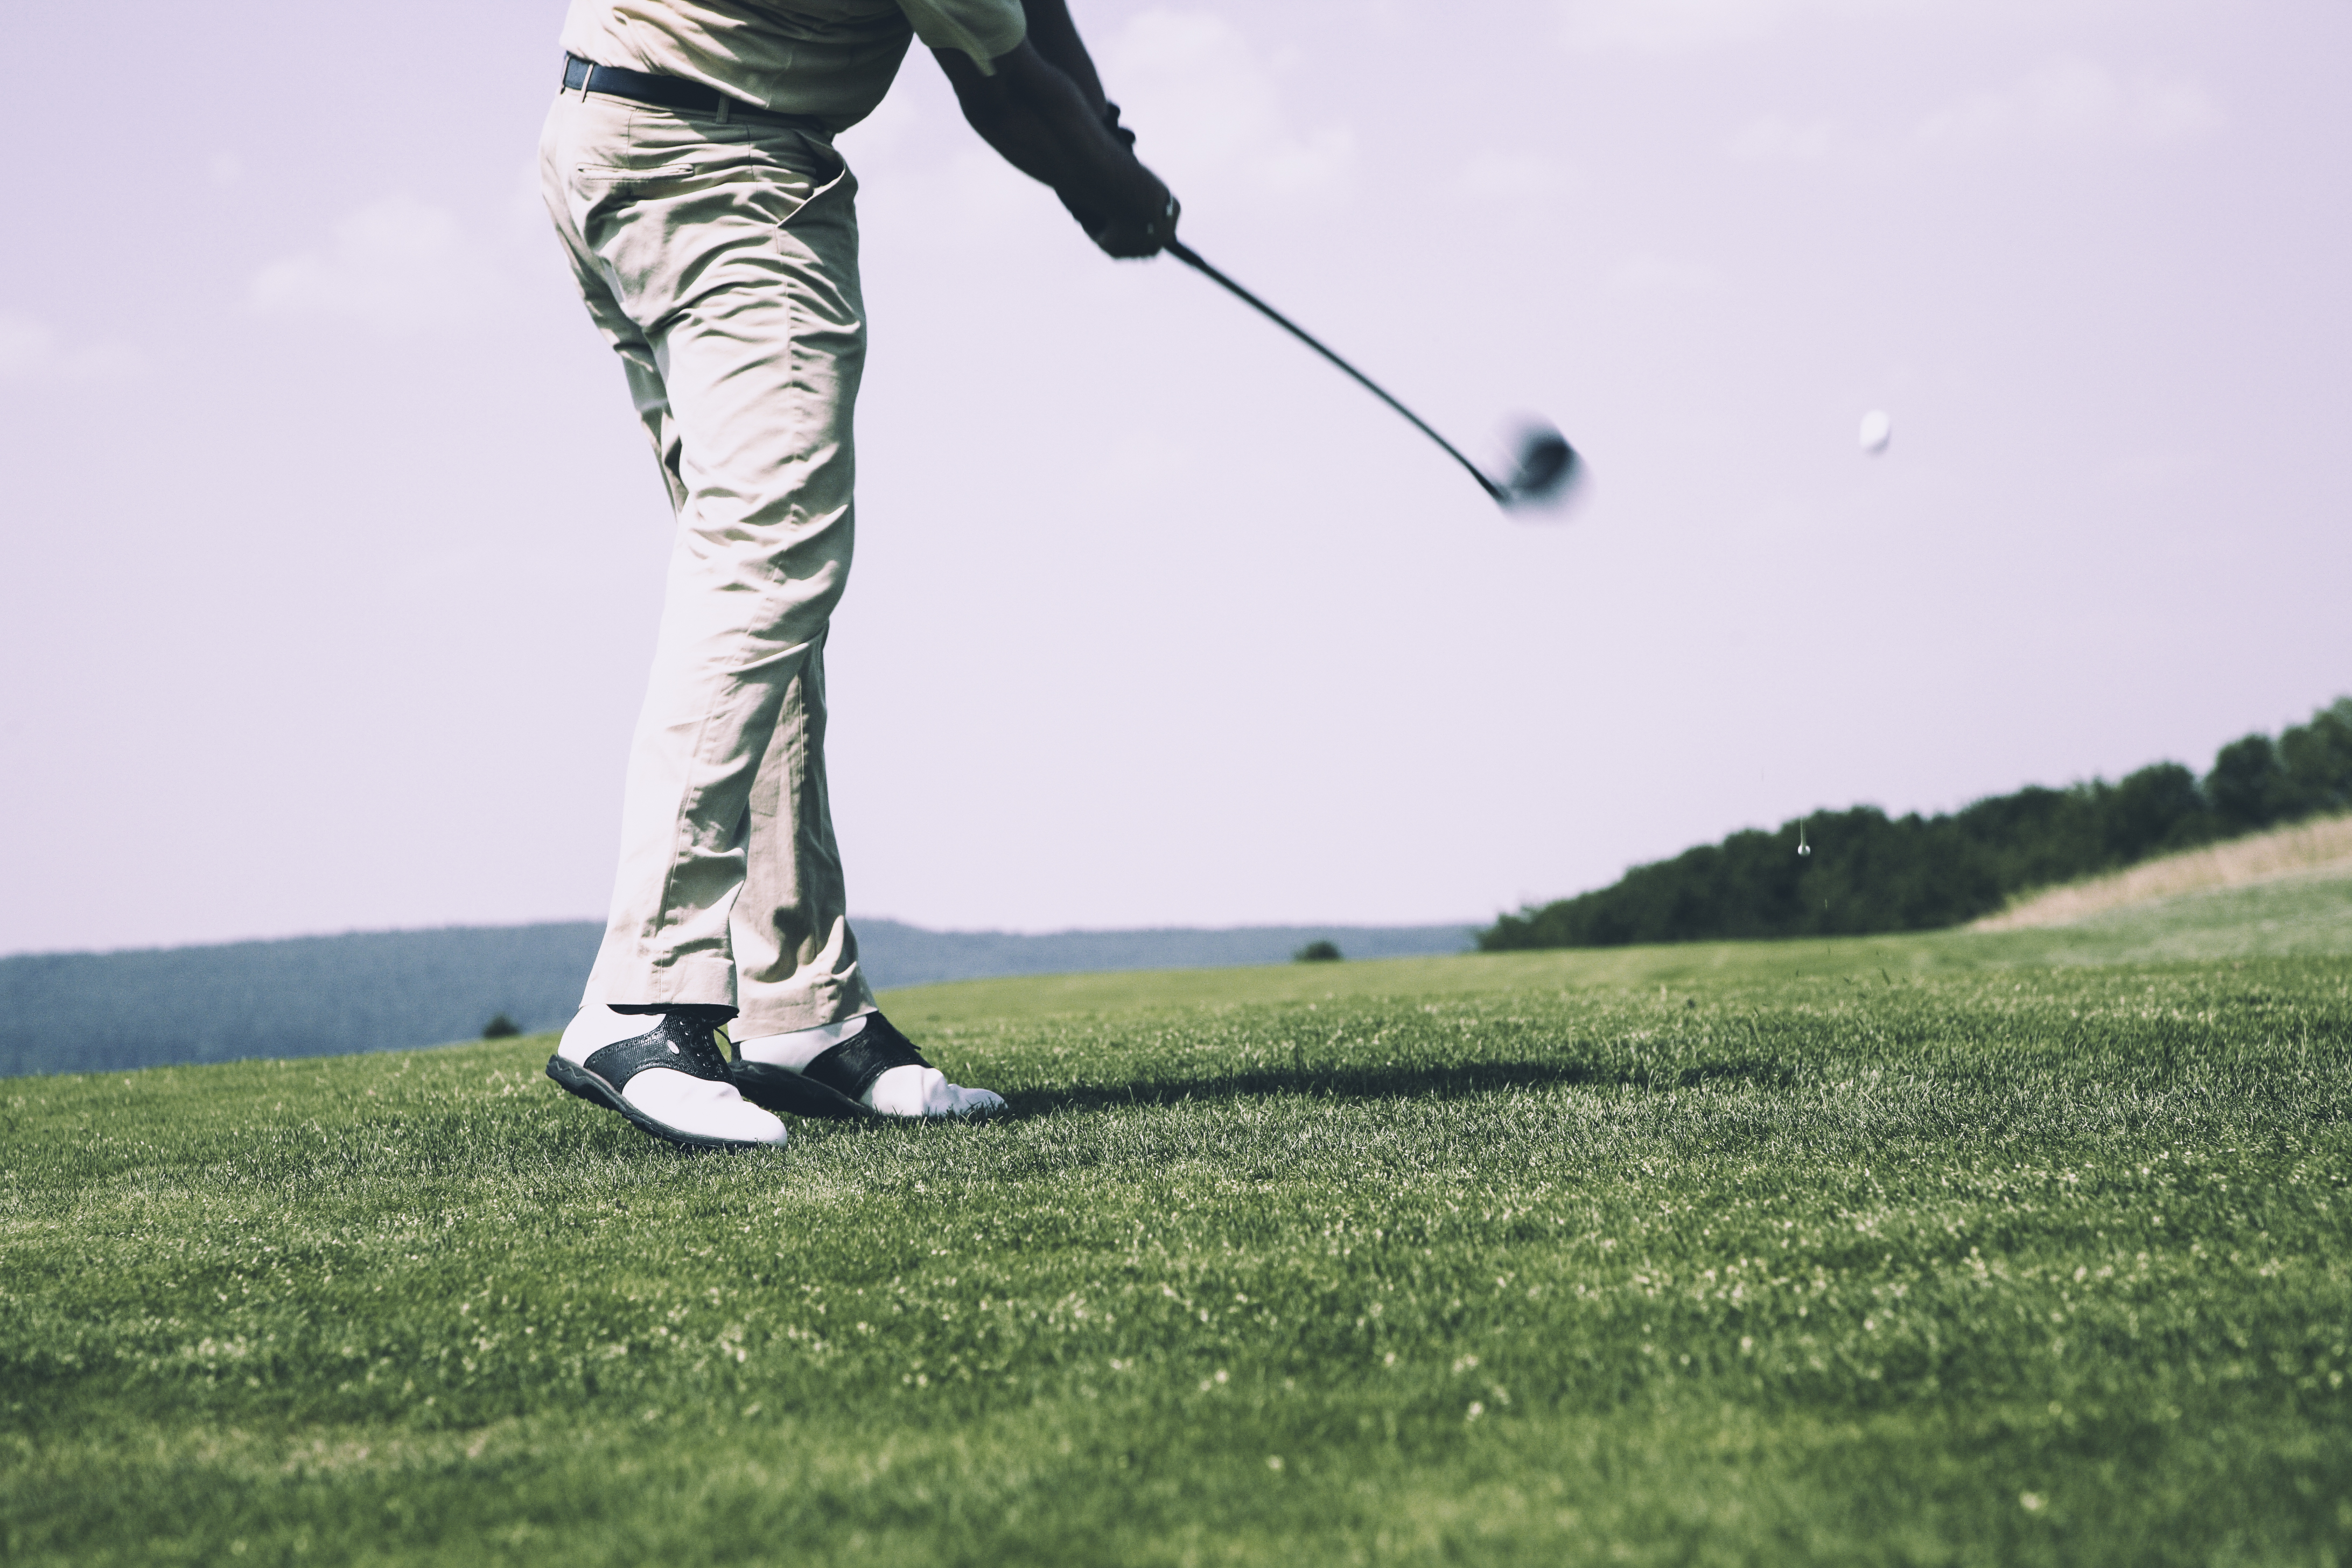
grass, person, sport, lawn, recreation, green, golf, golf course, golf ball, golf club, outdoors, sports, golfer, ball game, outdoor recreation, individual sports, professional golfer, fourball